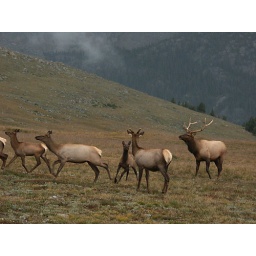
A bull and his harem of female elk in the tundra.